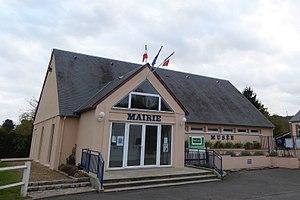
la mairie et le musée attenant, Charpont, Eure-et-Loir, France.
Charpont est une commune française située dans le département d'Eure-et-Loir en région Centre-Val de Loire. Traversée par l'Eure, elle se situe à 8 km de Dreux et 32 km de Chartres.
La liste des musées d'Eure-et-Loir recense les musées du département français d'Eure-et-Loir en région Centre-Val de Loire. La majorité de ces musées ont reçu le label « Musée de France ».